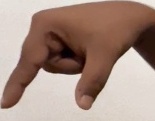
ASL sign: Q